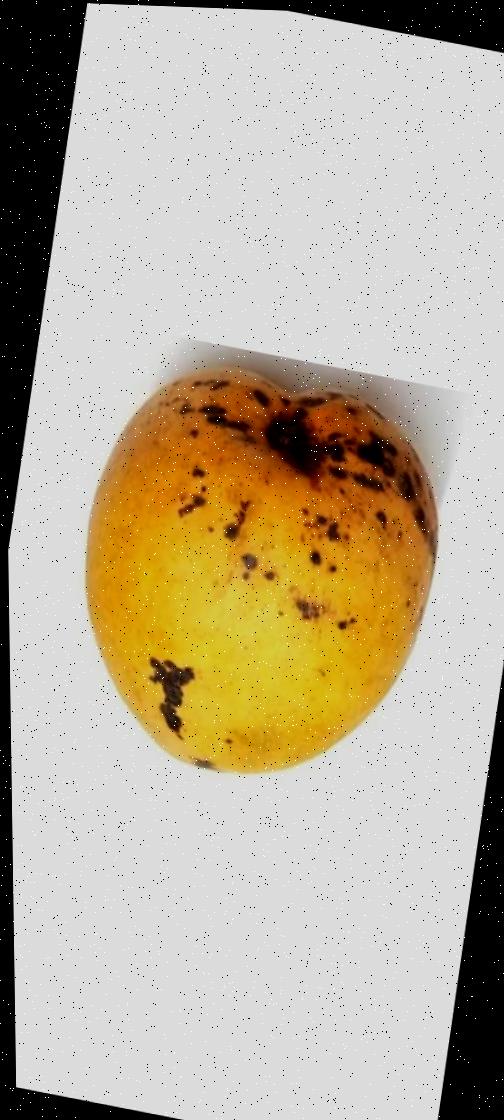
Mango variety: Bari-11